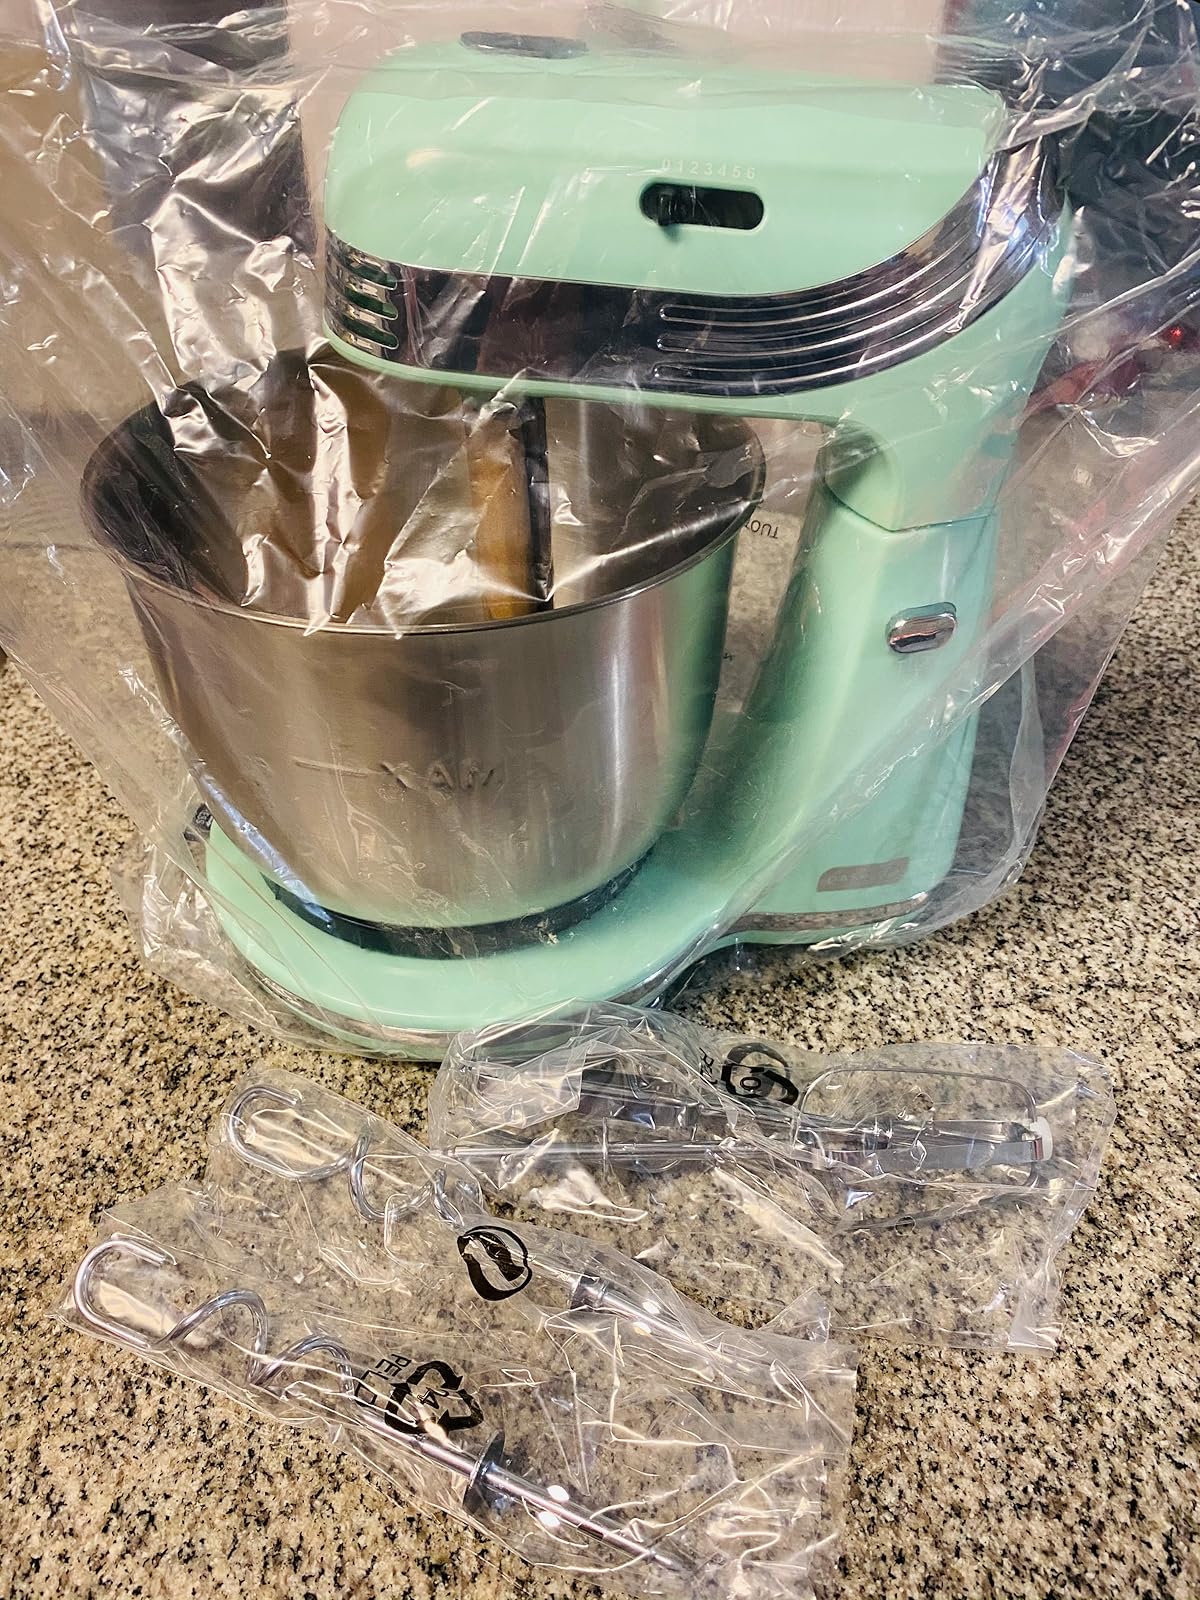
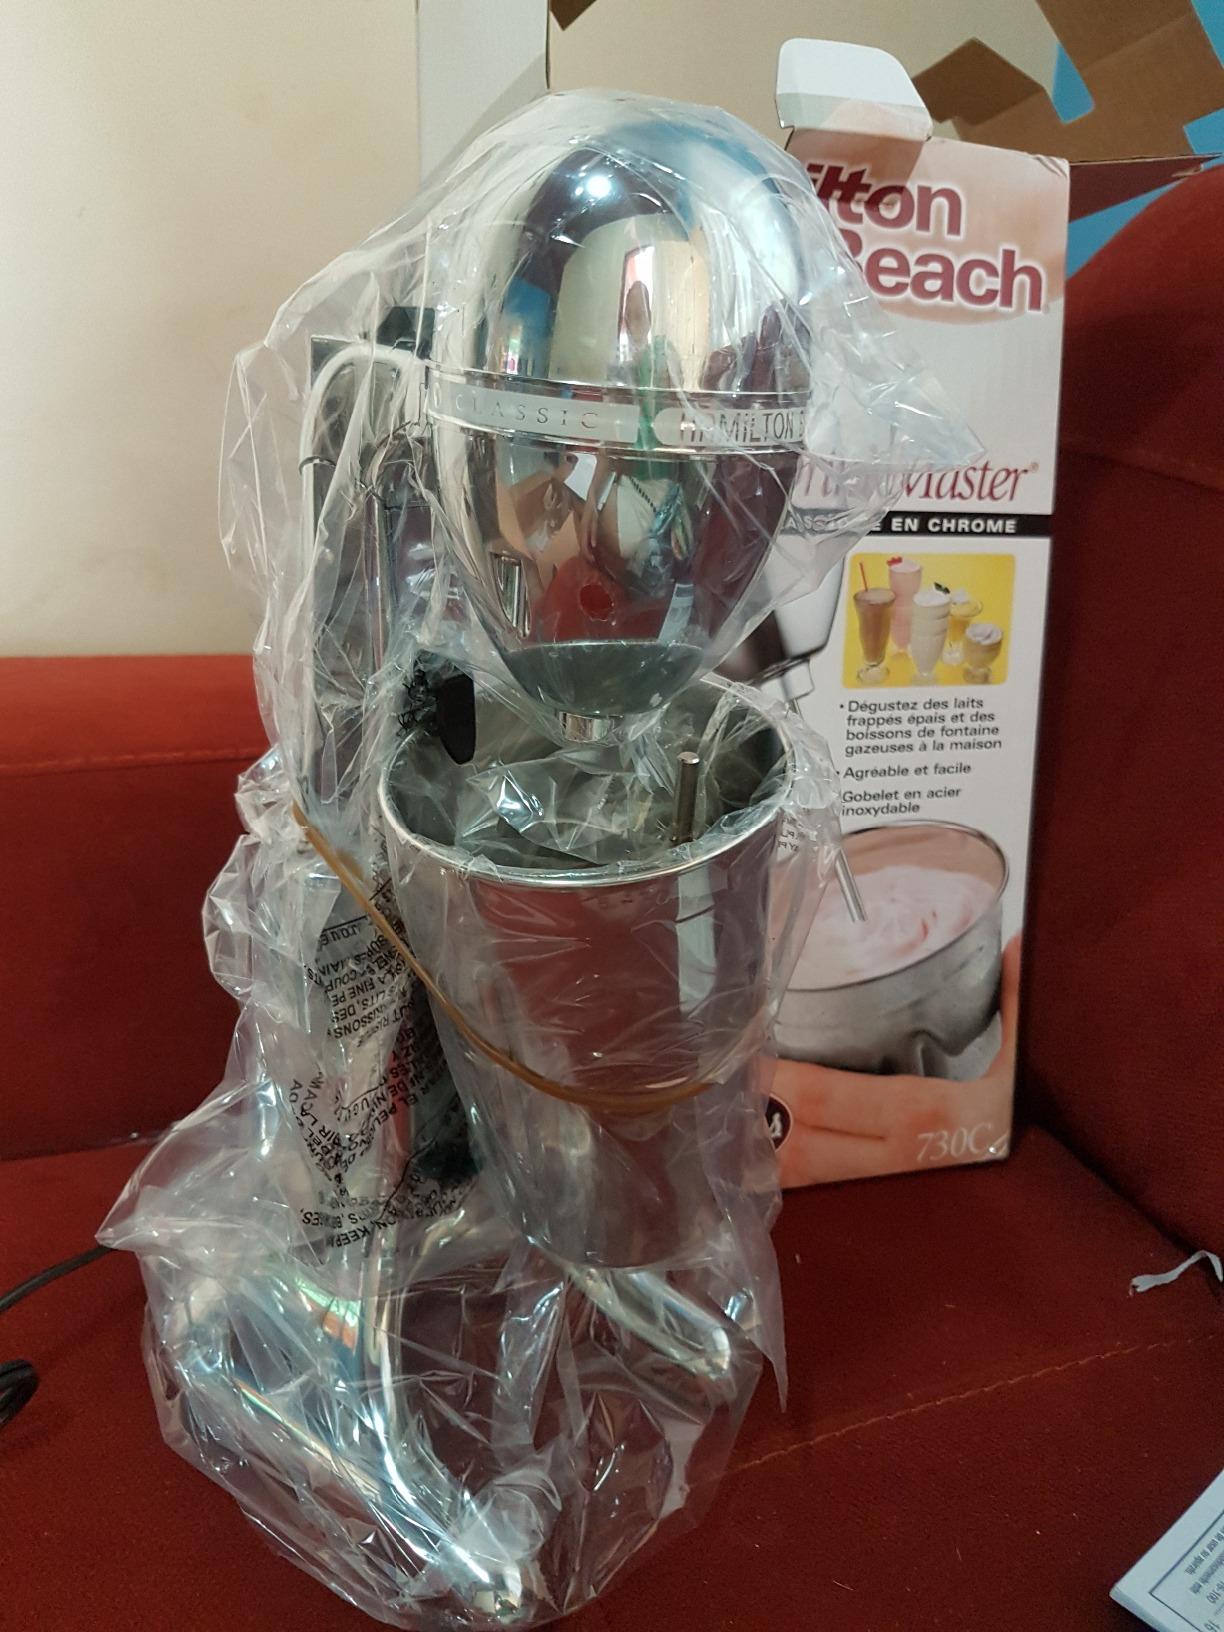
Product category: items_mixer
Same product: no